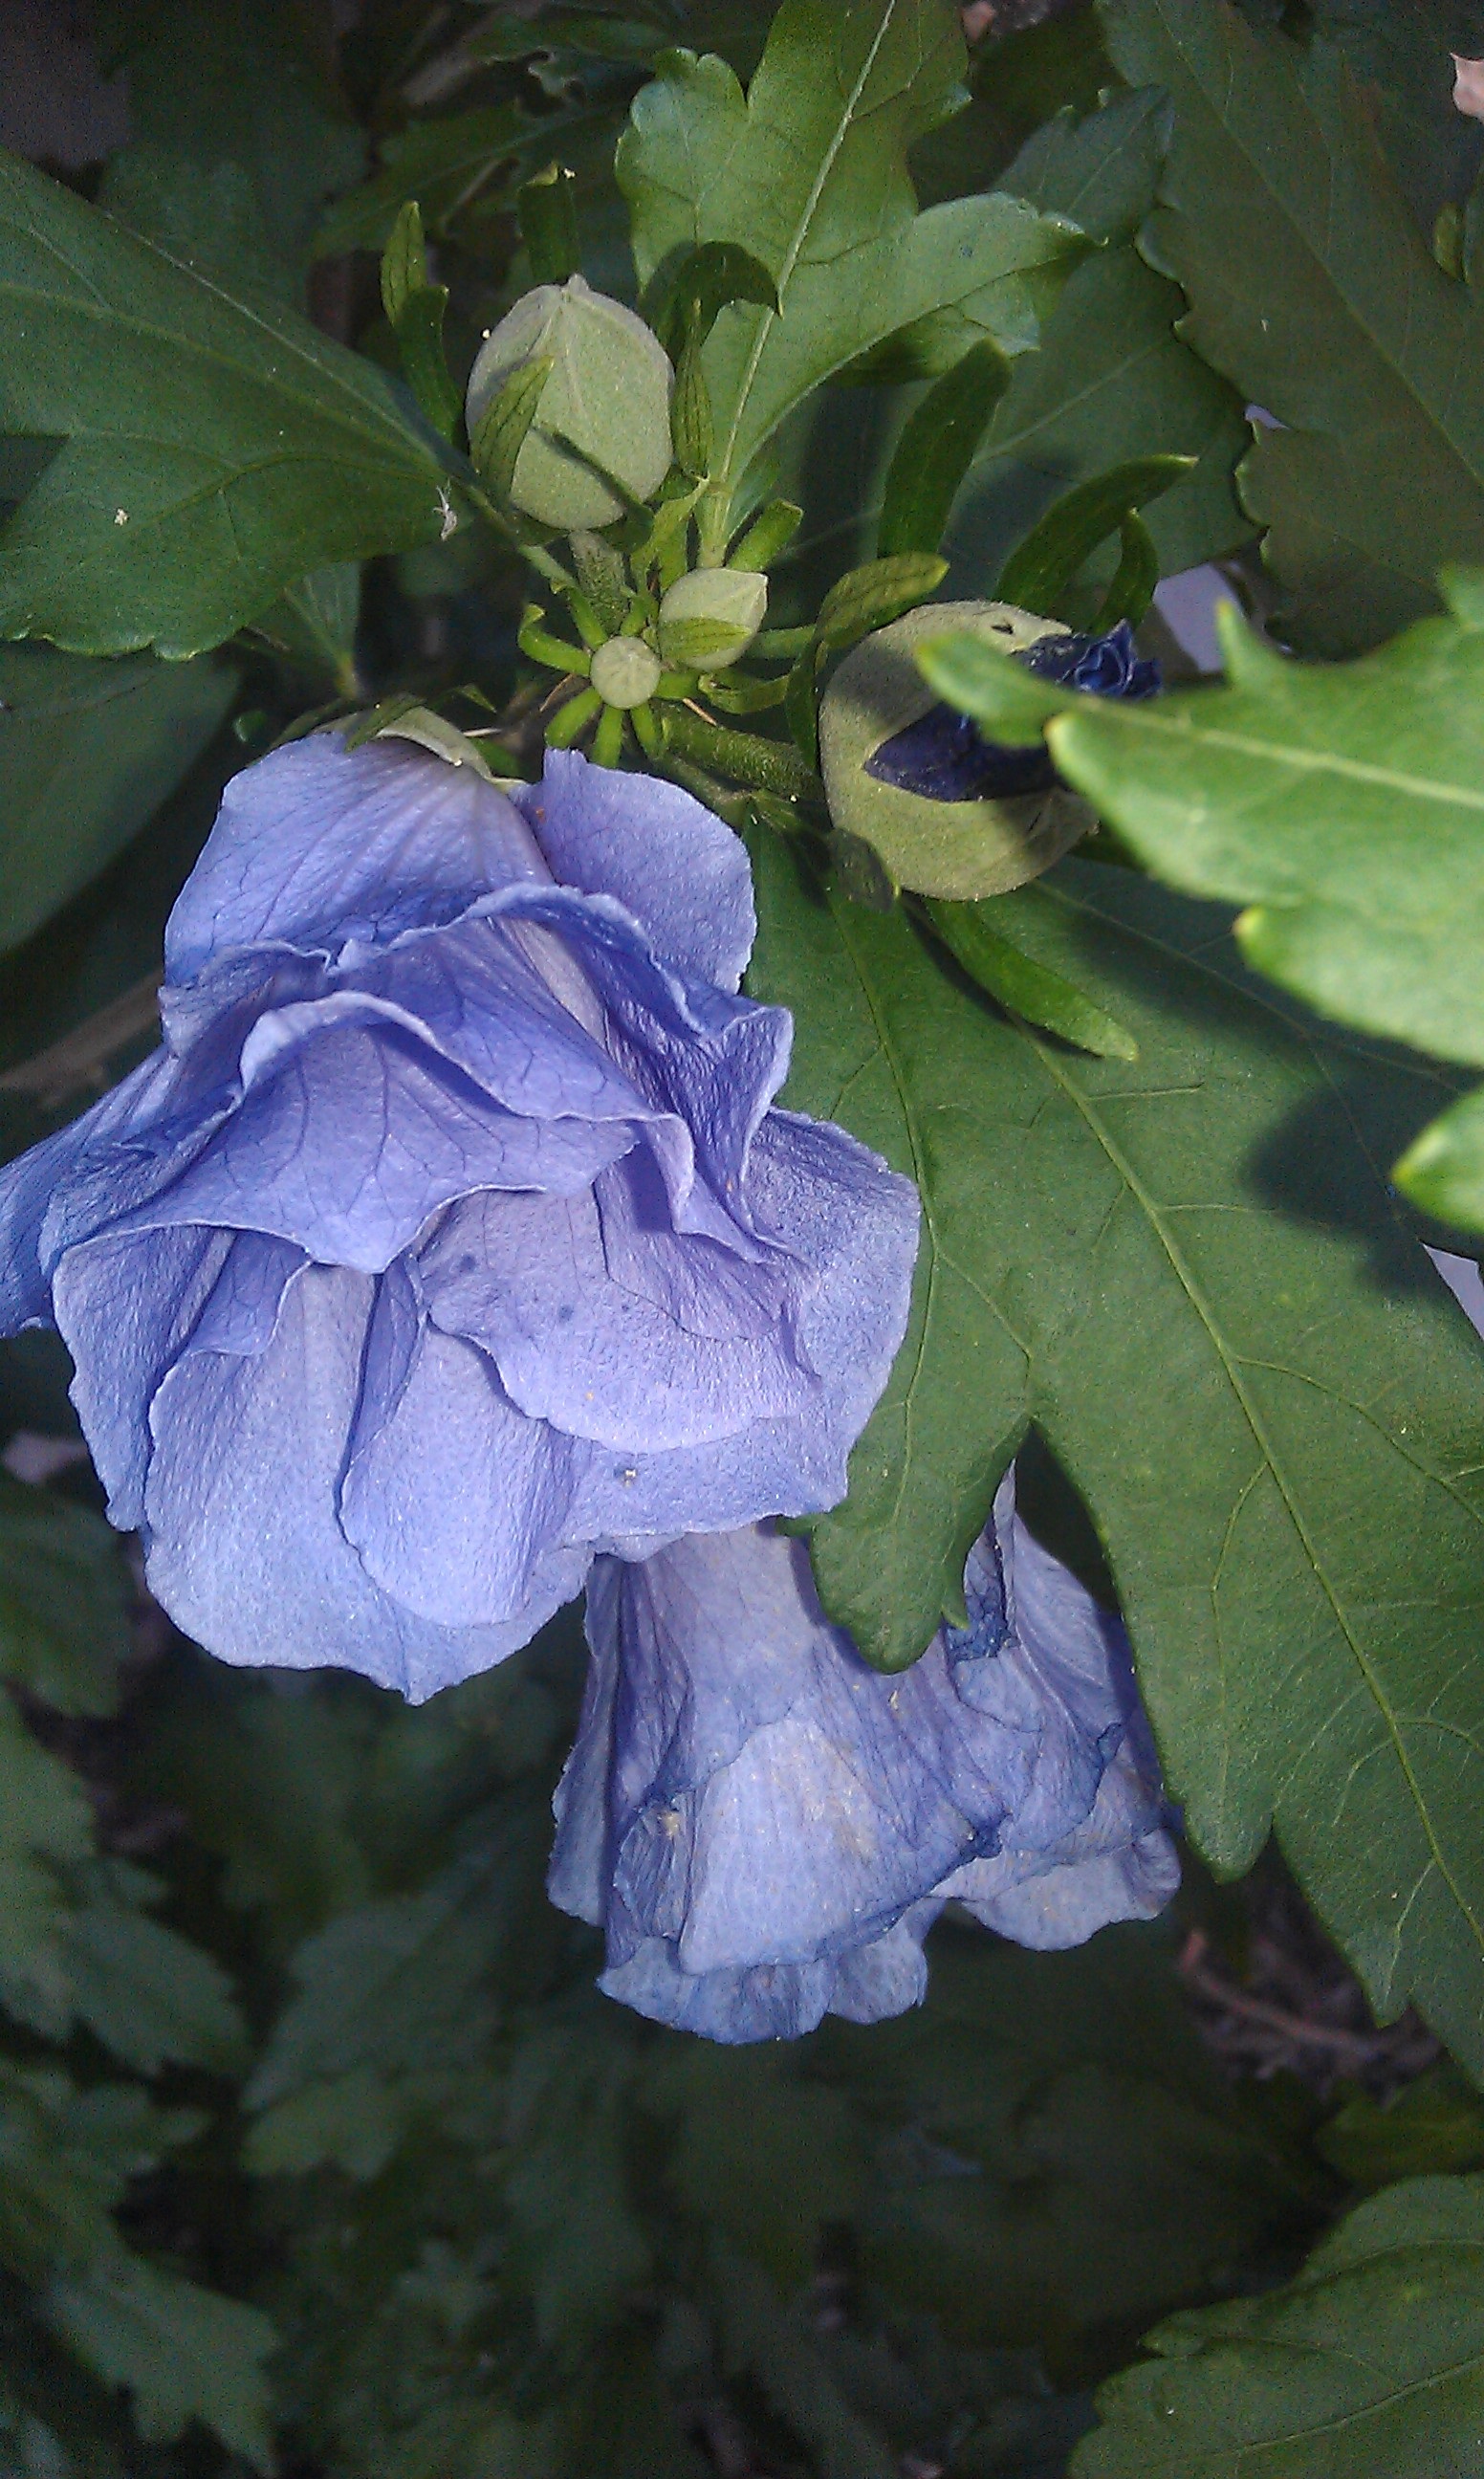
nature, plant, leaf, flower, petal, botany, blue, flora, hydrangea, flowers, shrub, flowering plant, hydrangeaceae, cornales, land plant